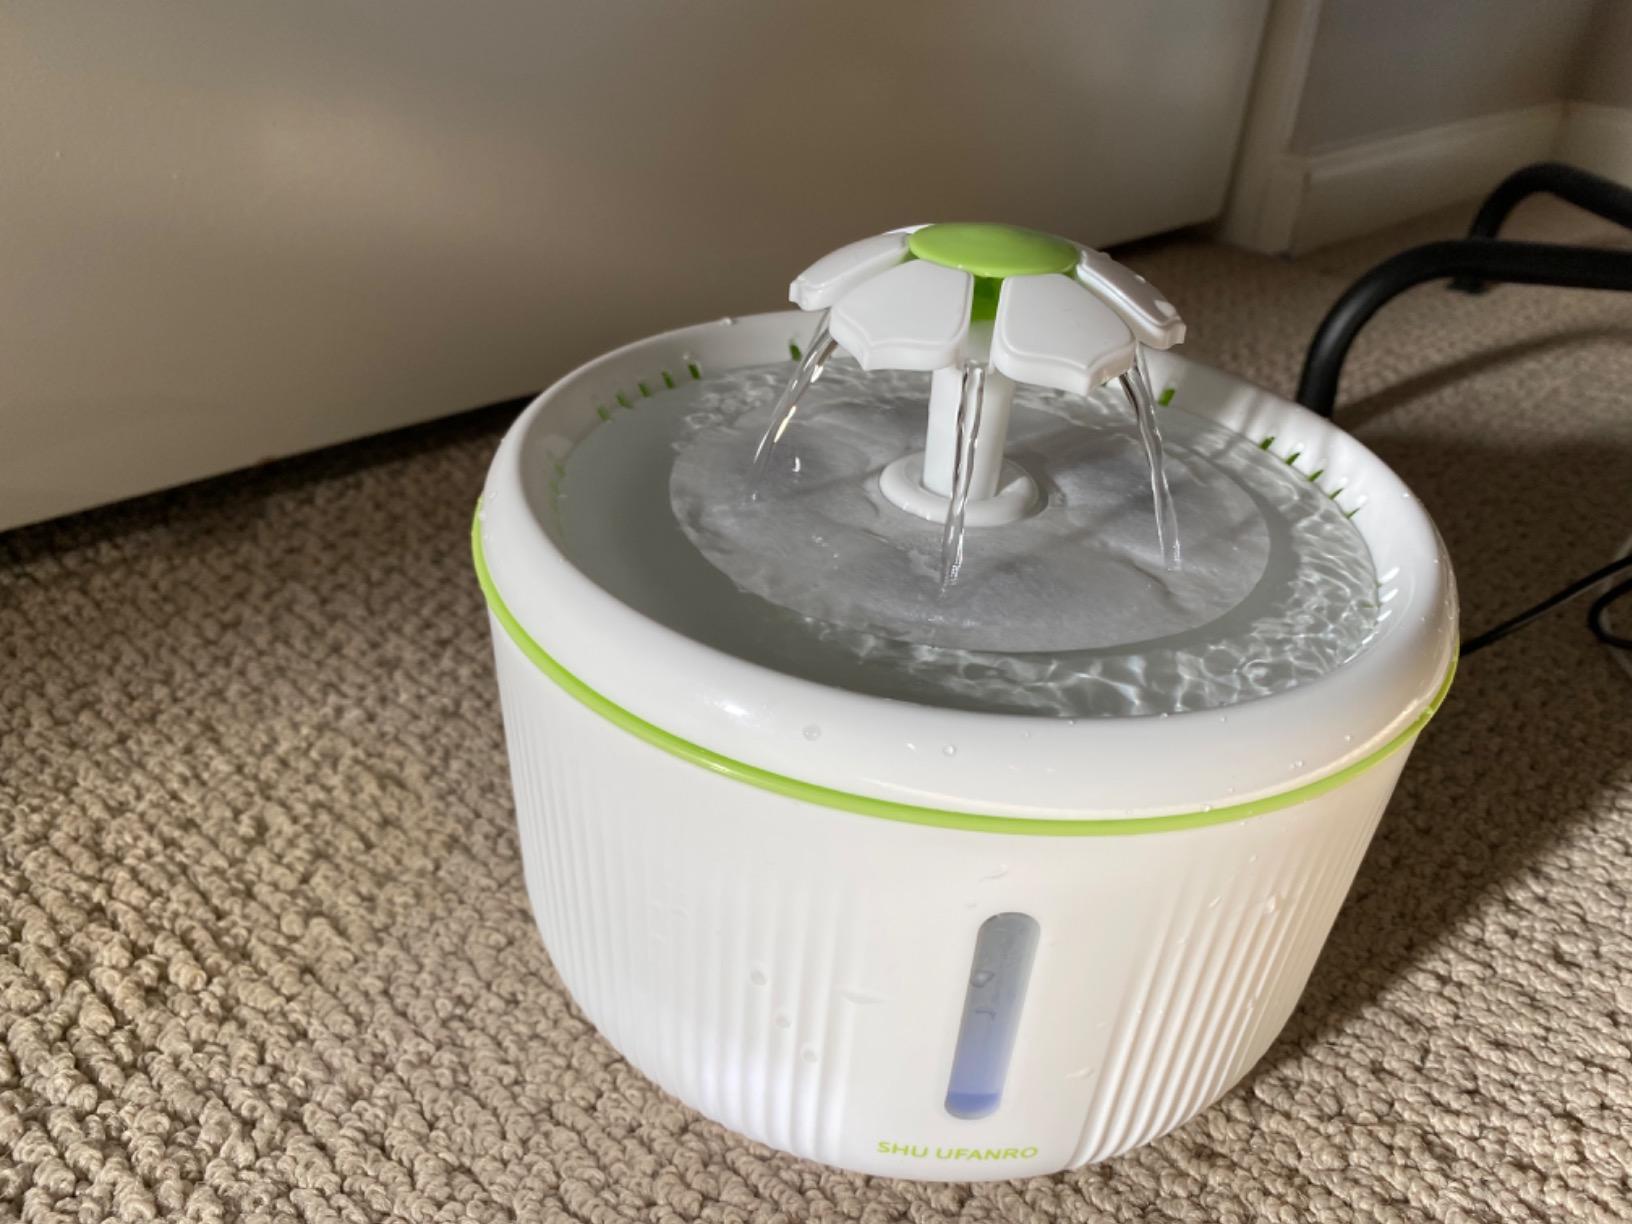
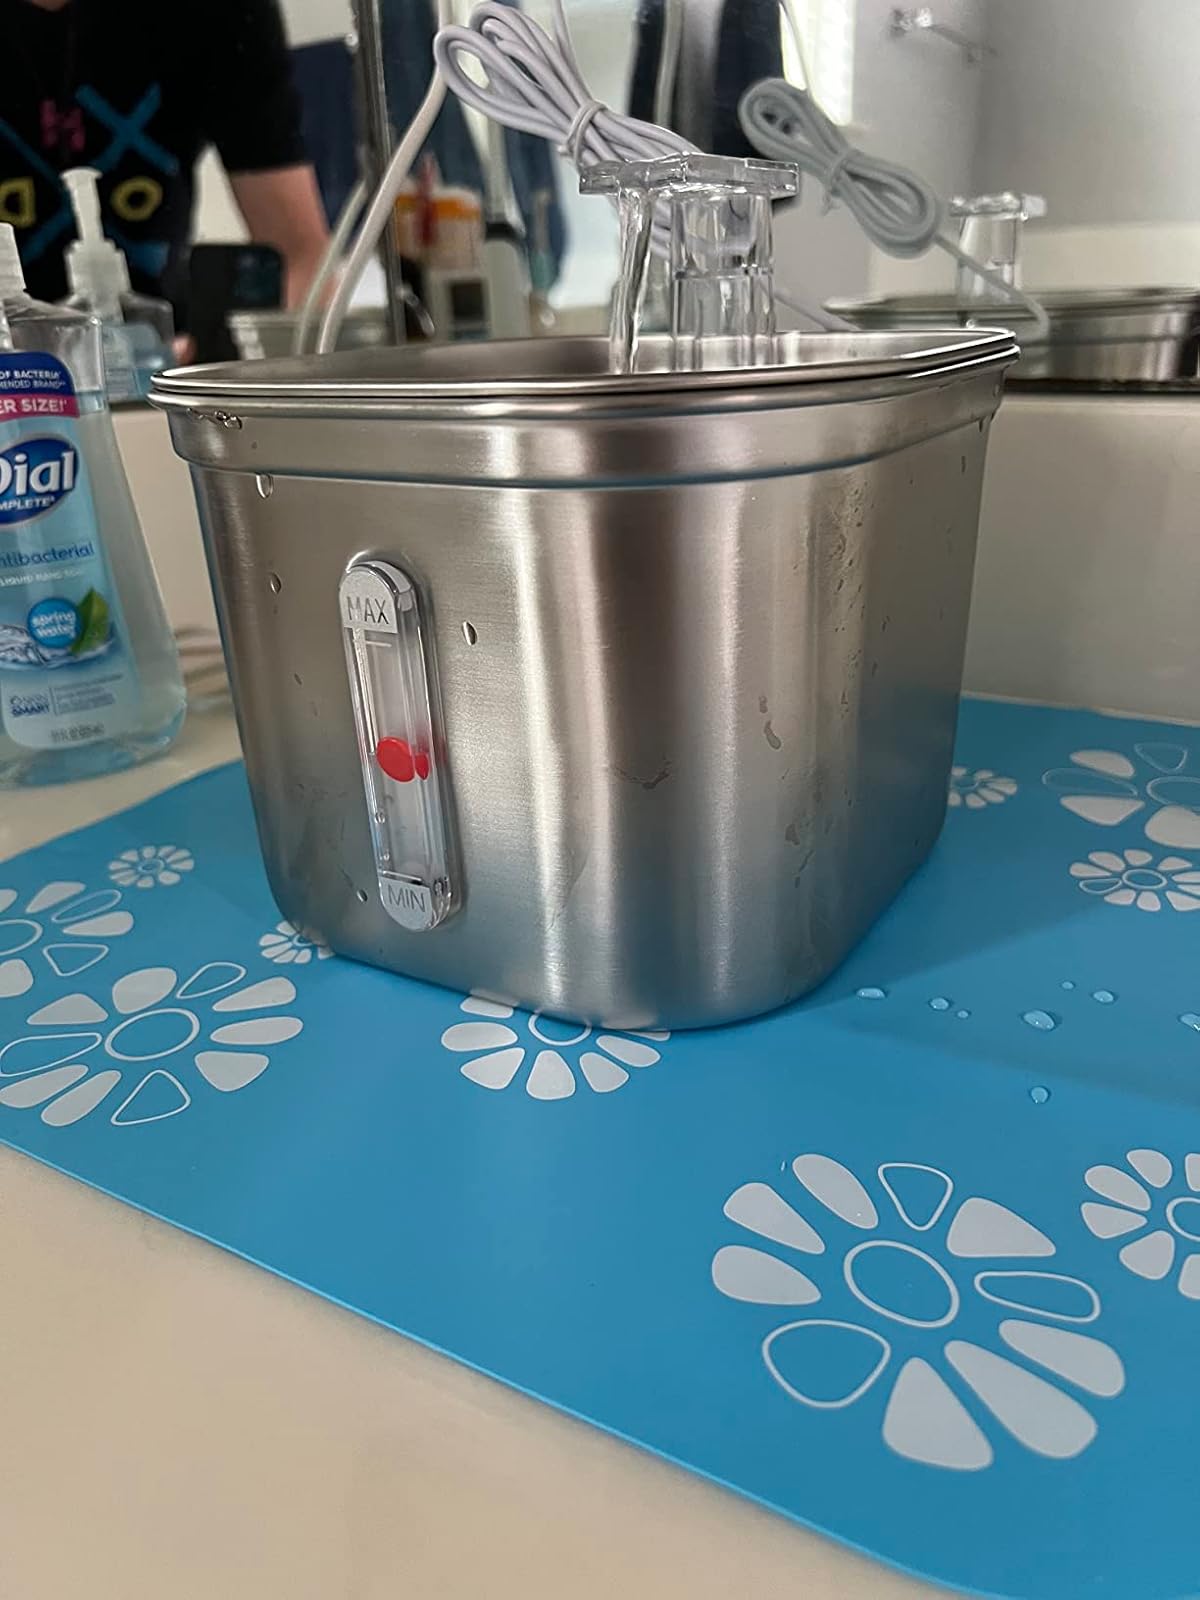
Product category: items_bowl
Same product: no